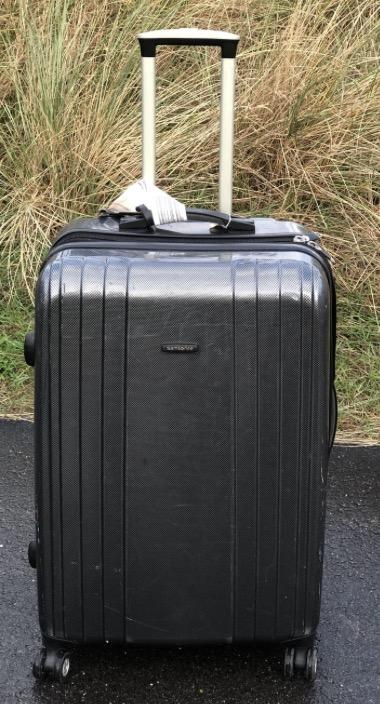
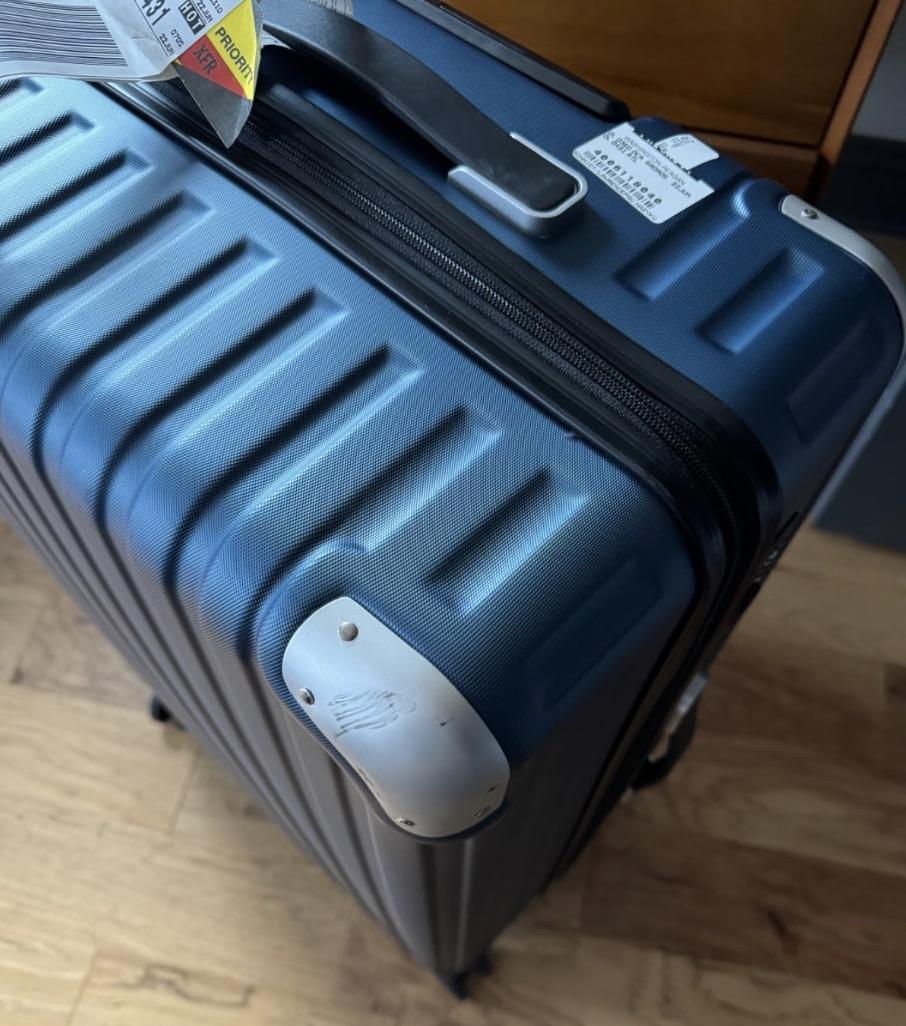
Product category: items_tea
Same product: no